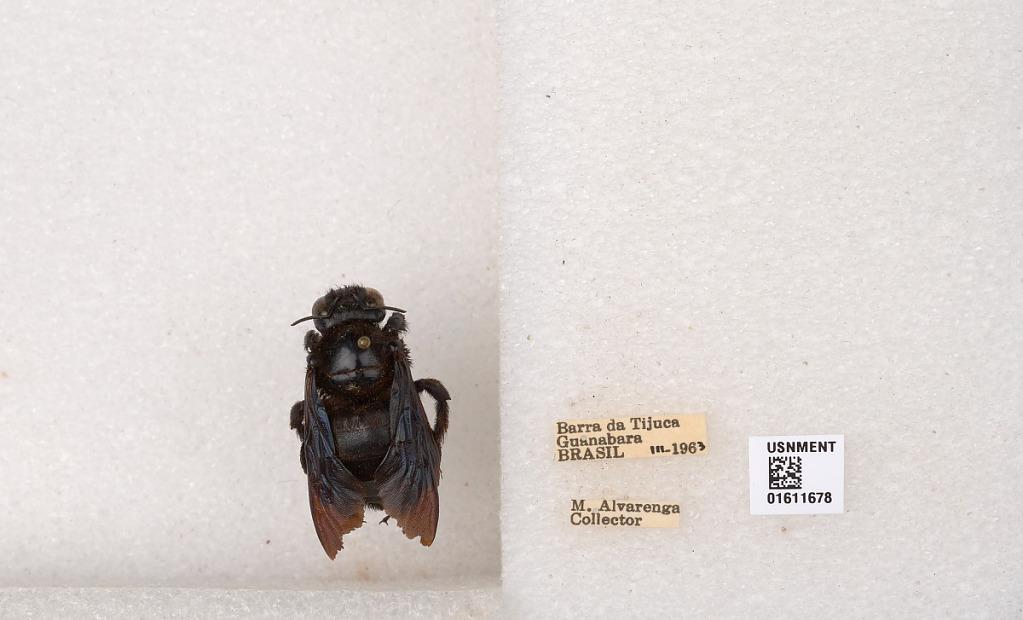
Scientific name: Xylocopa
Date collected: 1963-3-1
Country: Brazil
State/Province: Rio de Janeiro
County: Rio de Janeiro
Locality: Barra da Tijuca, Guanabara